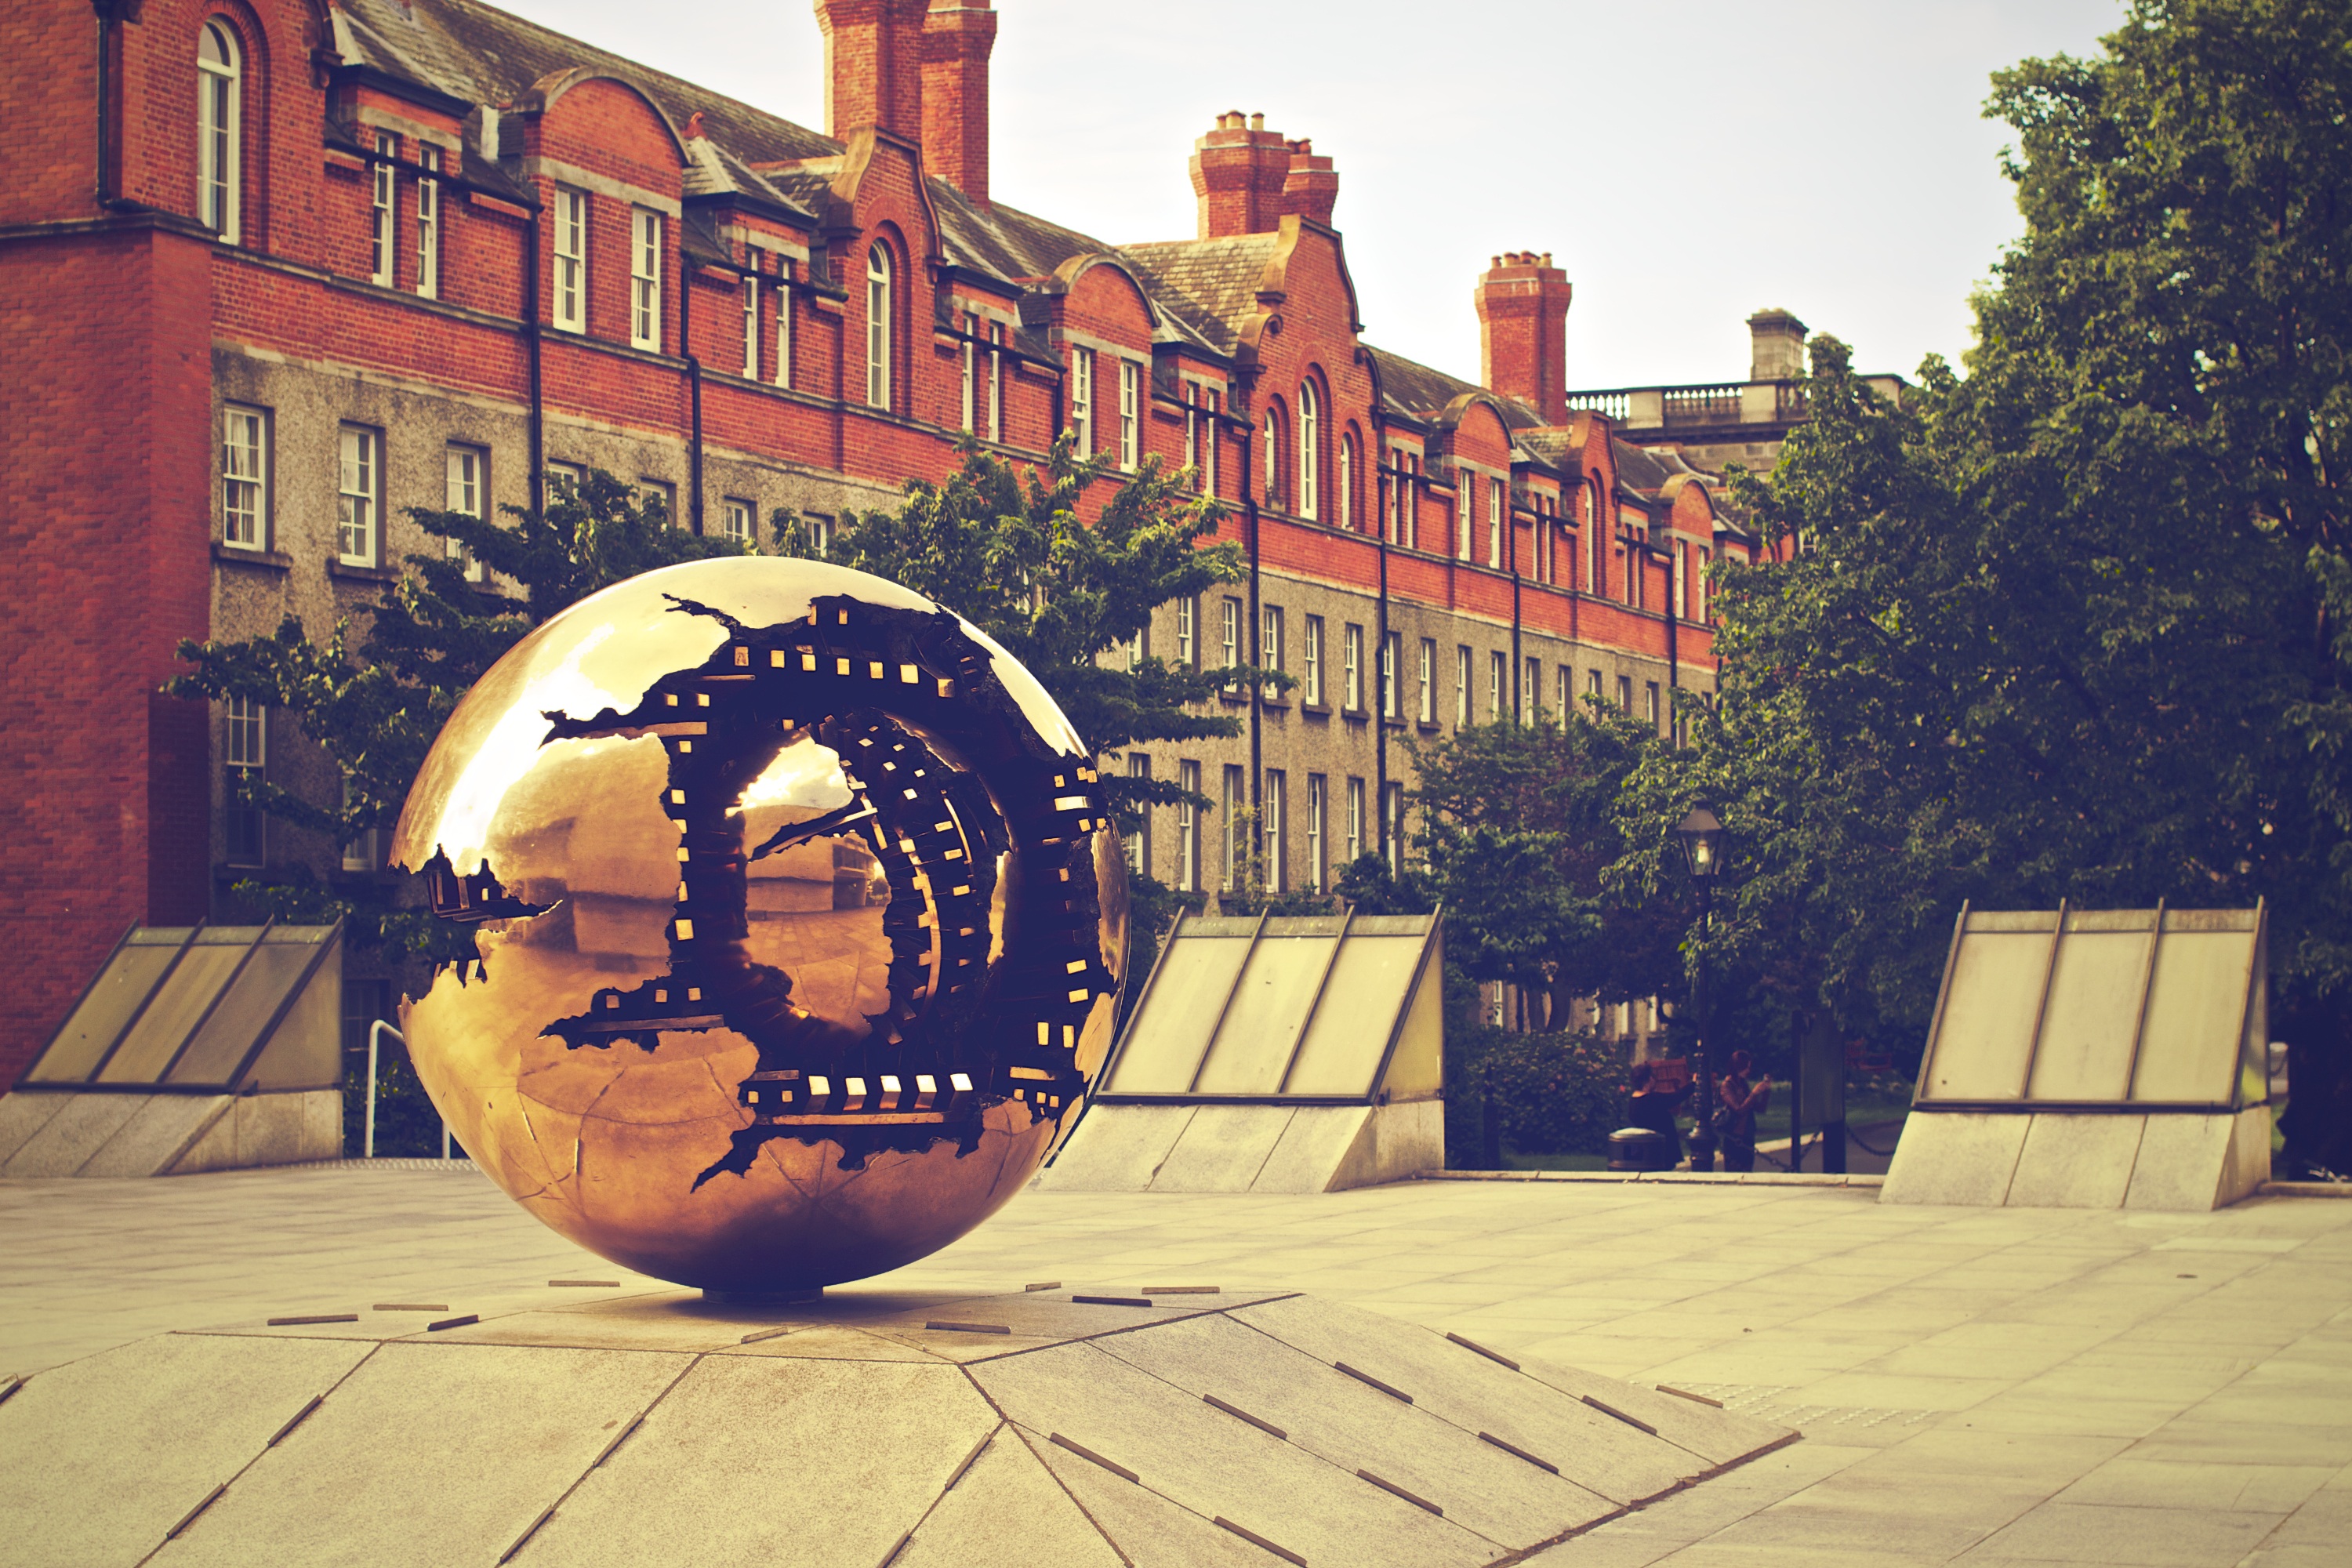
architecture, urban, grunge, sculpture, art, gold, buildings, sphere, school, reflexion, campus, shape, dublin, metallic, modern art, trinity college, brick building